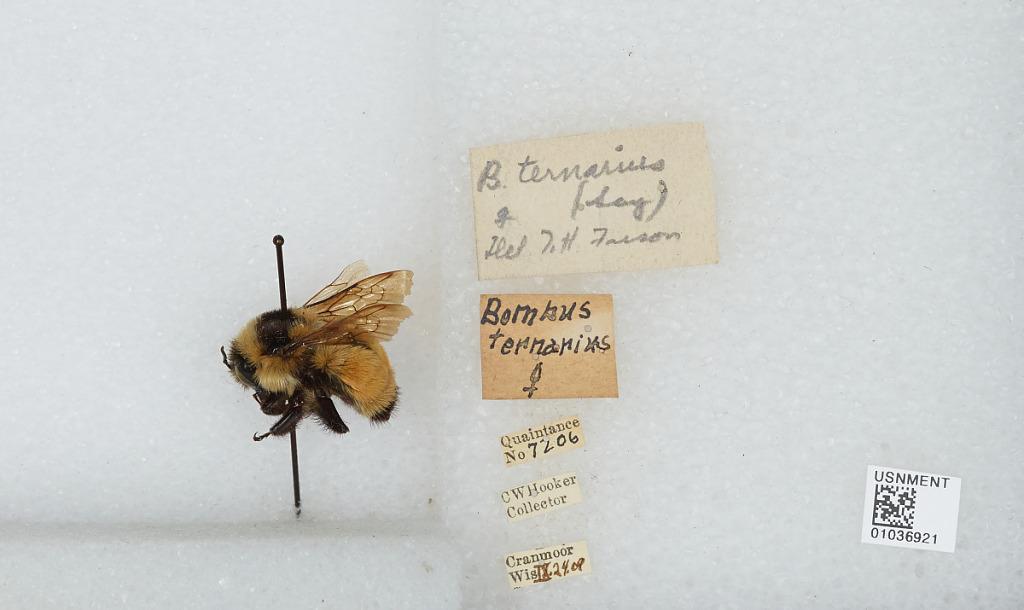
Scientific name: Bombus (Pyrobombus) ternarius Say
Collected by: C. Hooker
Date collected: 1909-9-24
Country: United States
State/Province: Wisconsin
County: Wood
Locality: Cranmoor
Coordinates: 44.3544, -90.0169
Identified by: Frison, T. H.